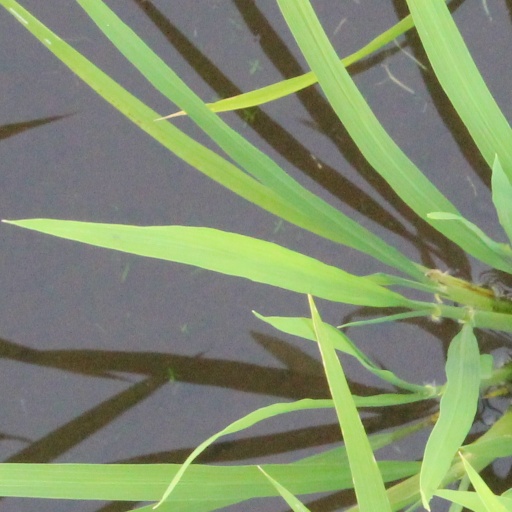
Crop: rice